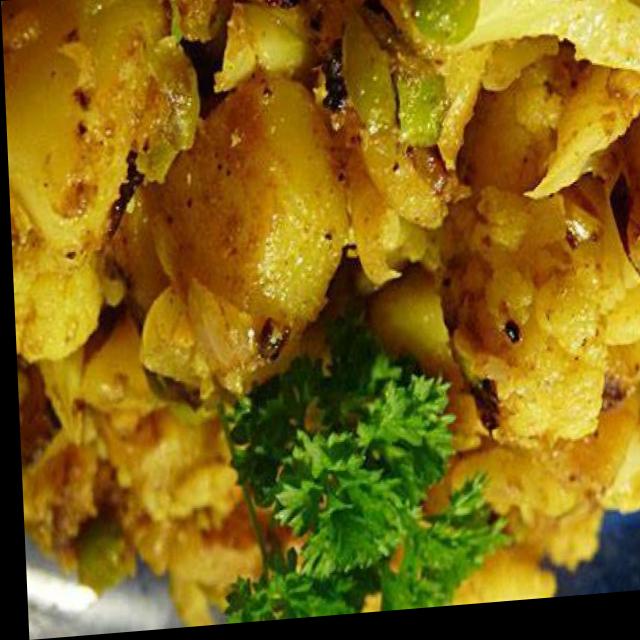
Dish: aloo_gobi